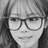
Emotion: neutral